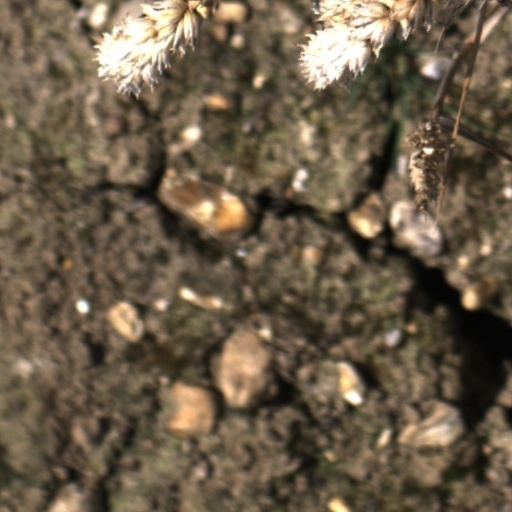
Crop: wheat